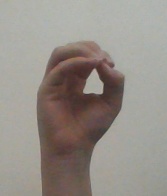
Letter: ha